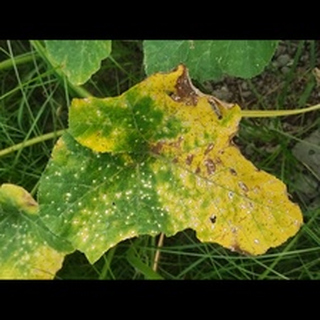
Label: pumpkin_downy_mildew